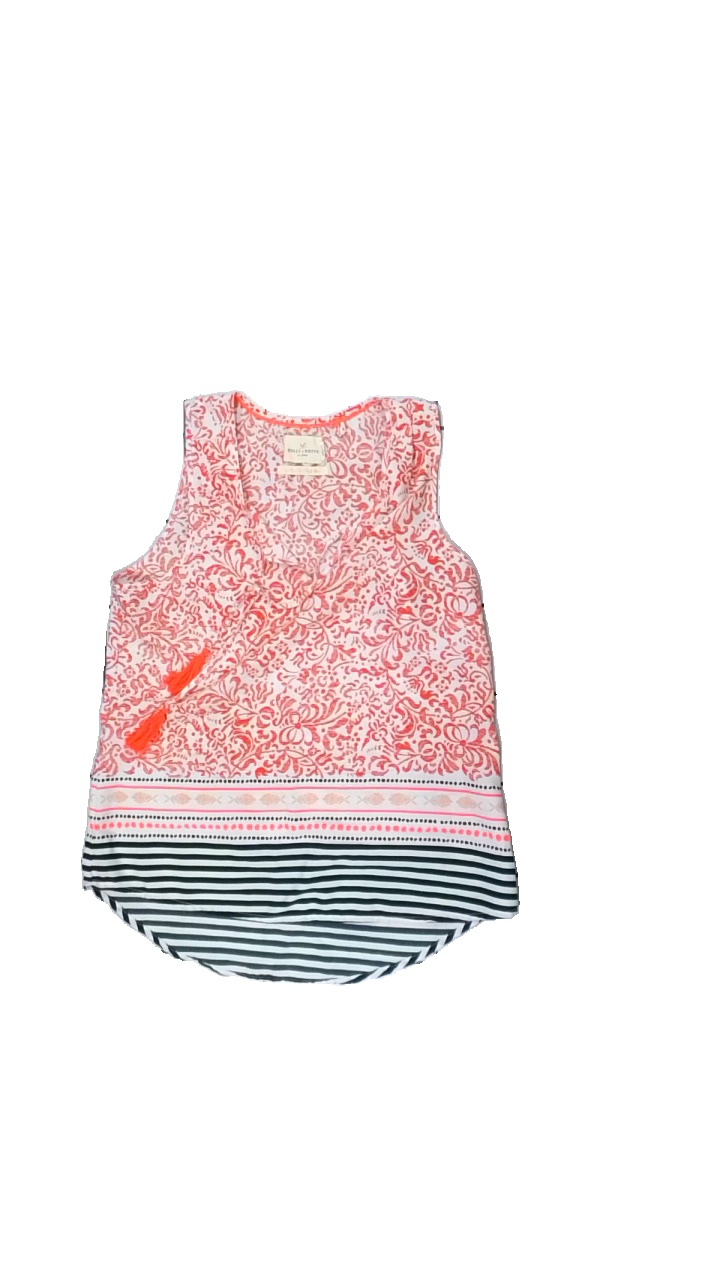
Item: Top (Ladies)
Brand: Holly And Whyte (lindex)
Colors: White, Red, Black, Multicolor
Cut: Regular, V-collar
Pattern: Other
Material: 100% polyester
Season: All
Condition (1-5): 3
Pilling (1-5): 4
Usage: Reuse
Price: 50-100